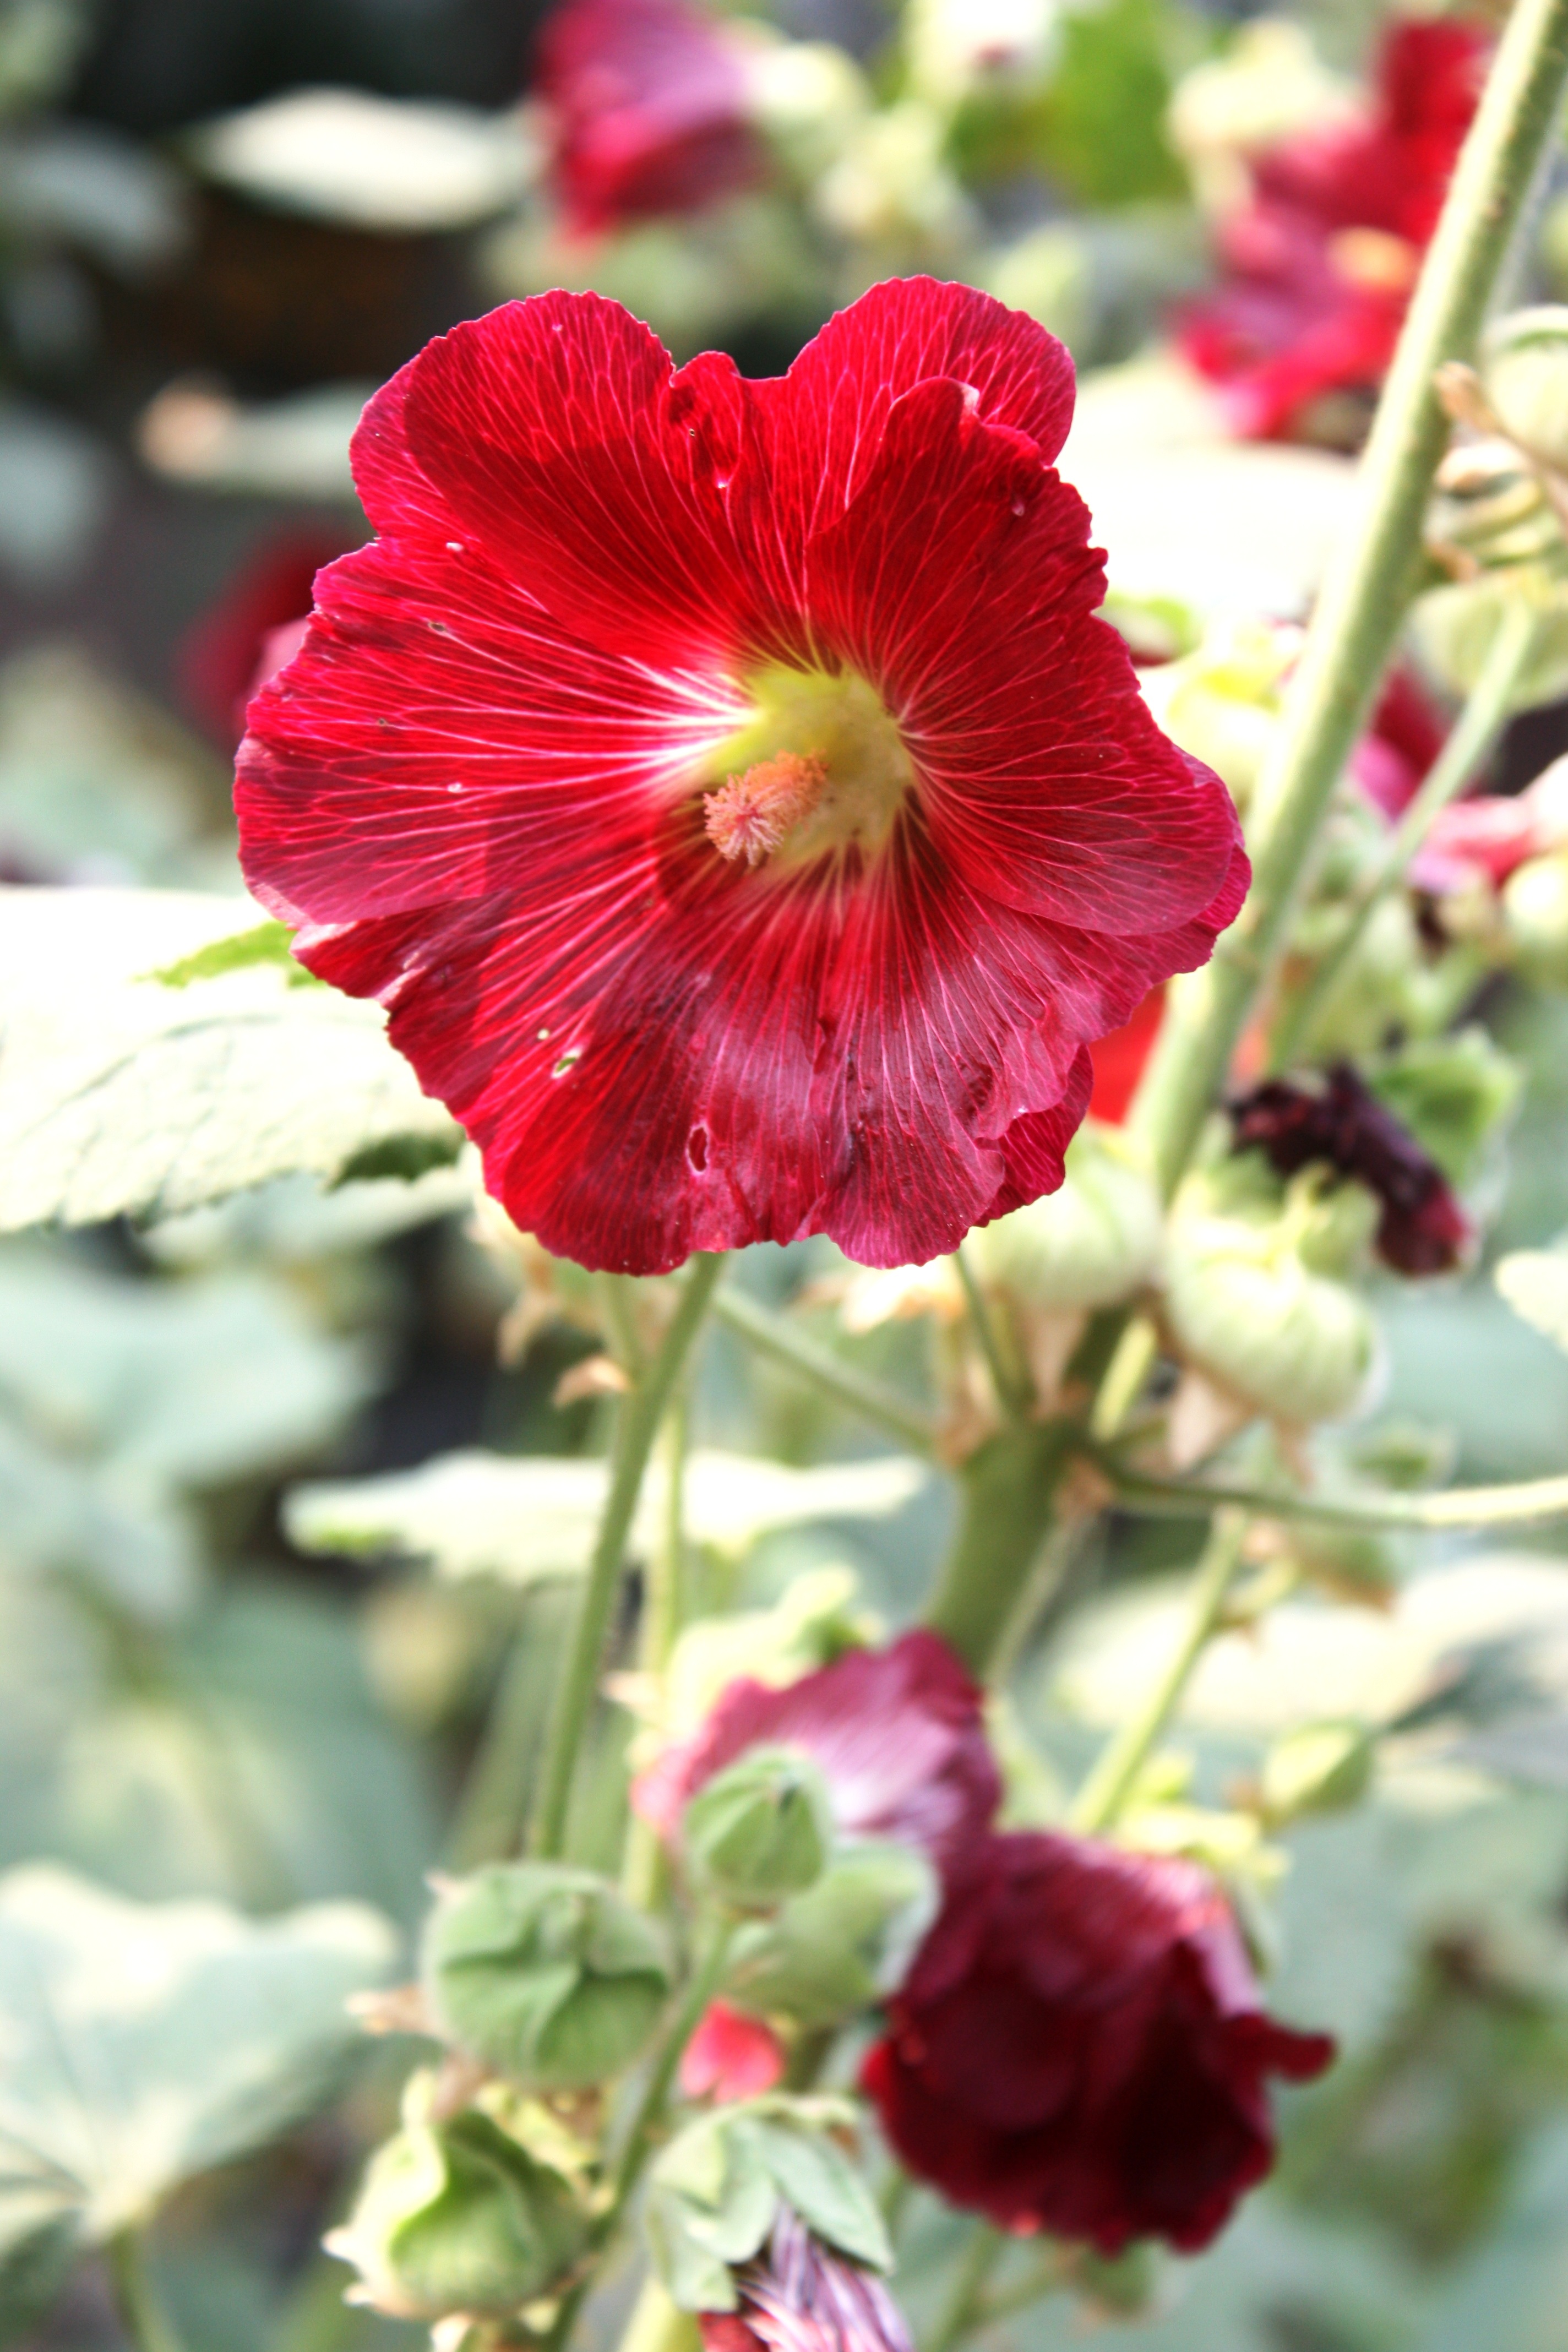
blossom, plant, flower, petal, red, botany, pink, flora, wildflower, hibiscus, malvales, hollyhocks, flowering plant, mallow, chinese hibiscus, annual plant, land plant, heart shaped leaves